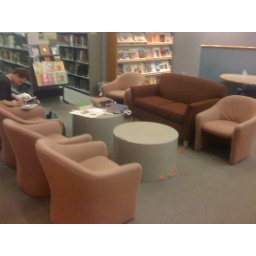
added power to this table in the library of Uarts.